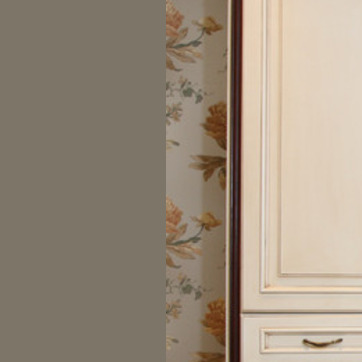
Material: wallpaper